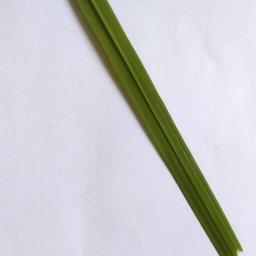
Label: Rice___Healthy